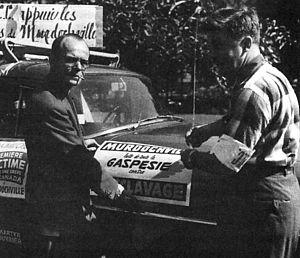
Gérard Picard (à gauche) et Jean Marchand (à droite)
Cet article traite des événements qui se sont produits durant l'année 1957 au Québec.